Luas

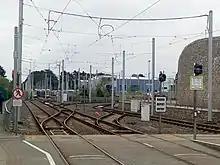
The Luas Park and a junction at Sandyford

The Red Line runs east–west through Dublin's Northside, then crosses the River Liffey and travels southwest to the heavily populated suburb of Tallaght, and then on through the Citywest campus to terminate at Saggart. It was planned, designed and constructed in two separate stages: